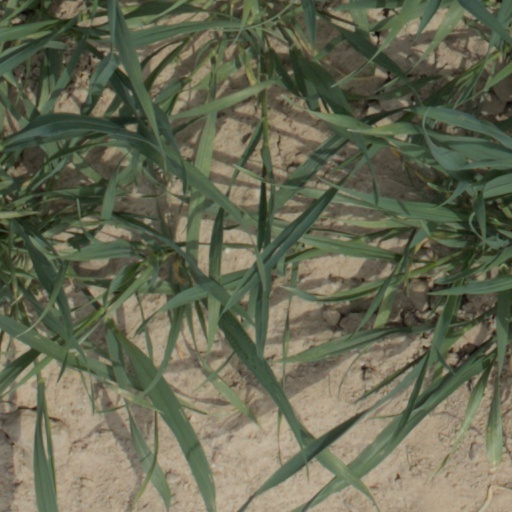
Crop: wheat